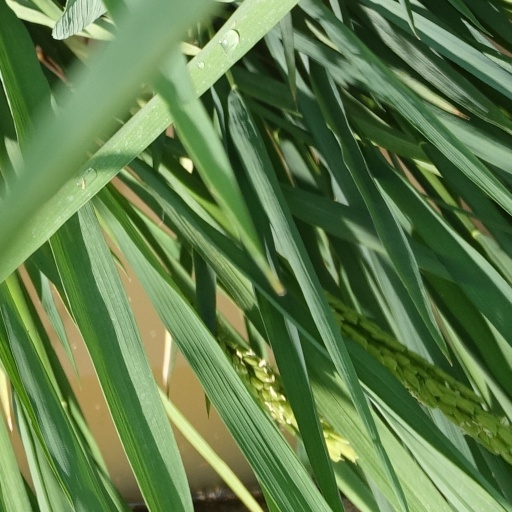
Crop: rice